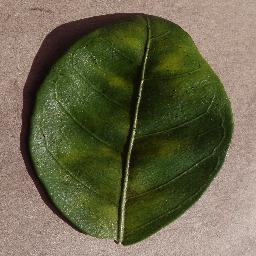
Label: Orange___Haunglongbing_(Citrus_greening)